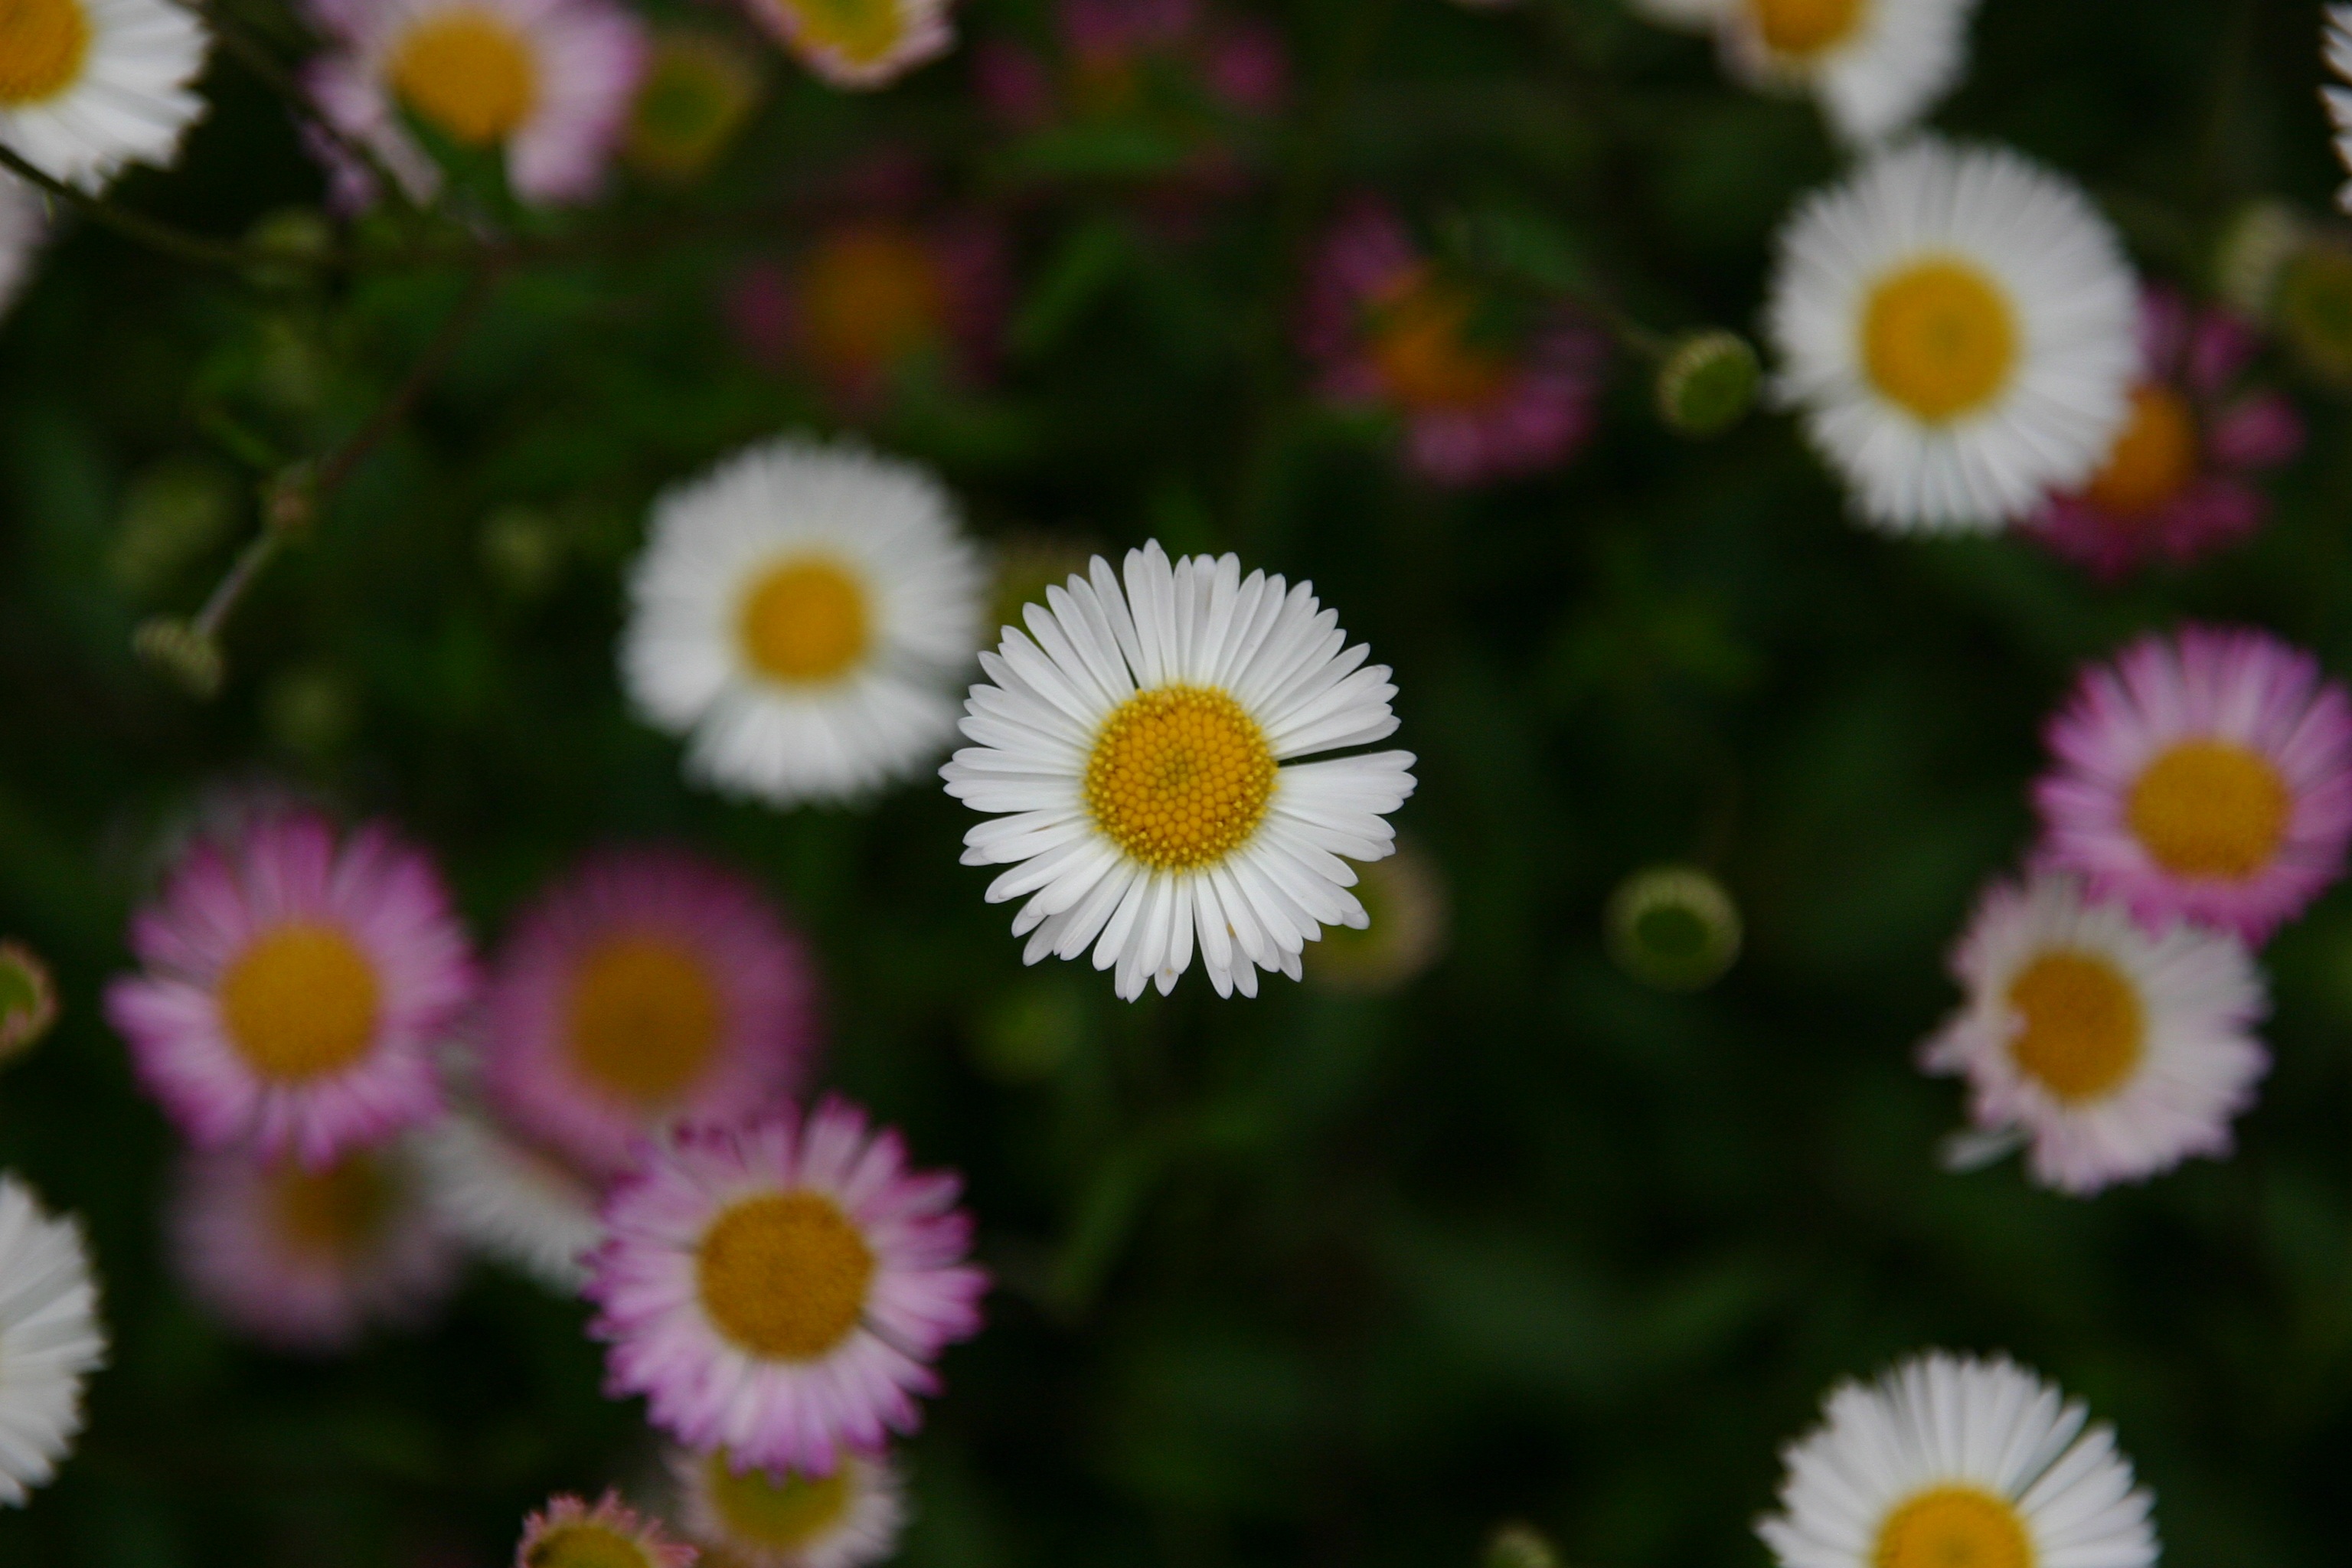
nature, grass, outdoor, blossom, plant, white, field, meadow, leaf, flower, petal, bloom, summer, floral, daisy, orange, spring, green, red, macro, natural, fresh, colorful, yellow, garden, pink, flora, bright, floristry, many, macro photography, flowering plant, daisy family, camomile, oxeye daisy, annual plant, land plant, chamaemelum nobile, marguerite daisy, dorotheanthus bellidiformis